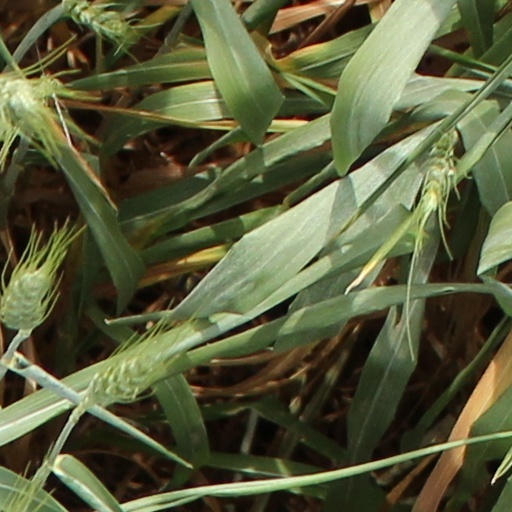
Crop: wheat